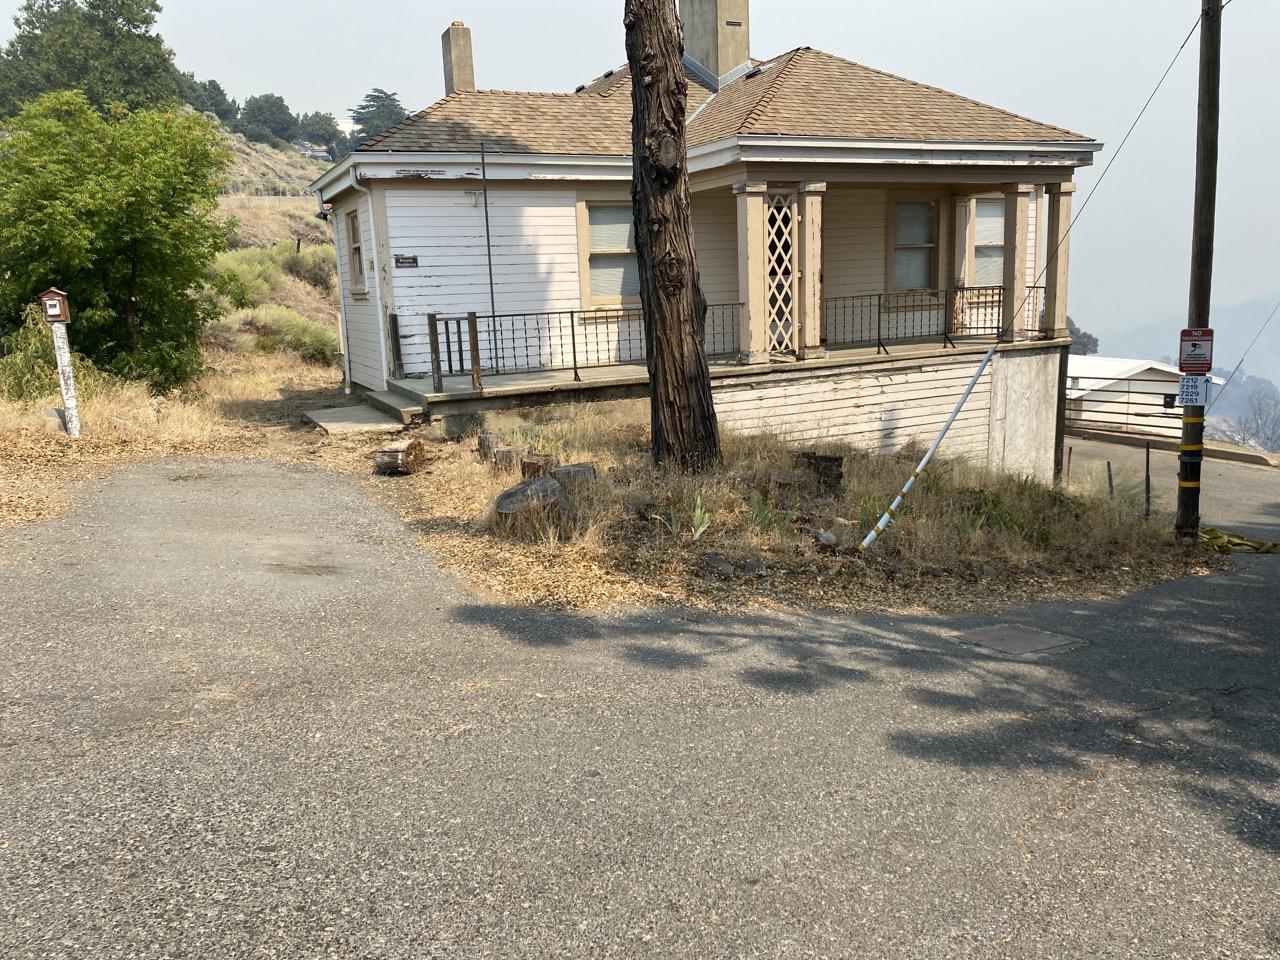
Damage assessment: no_damage